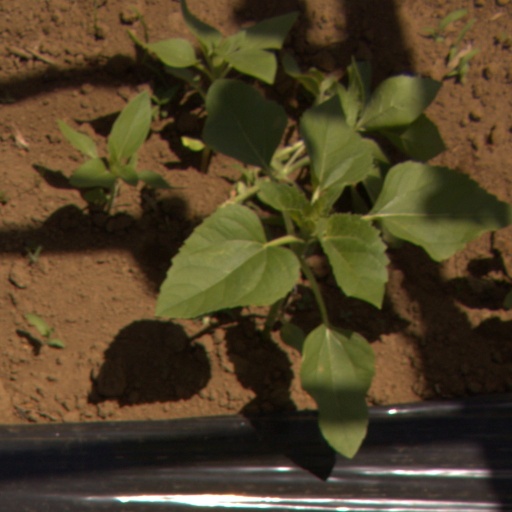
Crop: Jerusalem artichoke